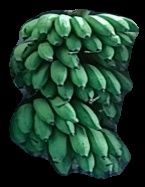
Variety: rasbale
Grade: grade2